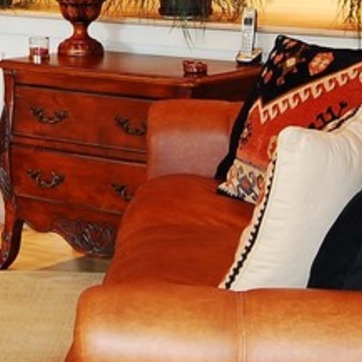
Material: leather